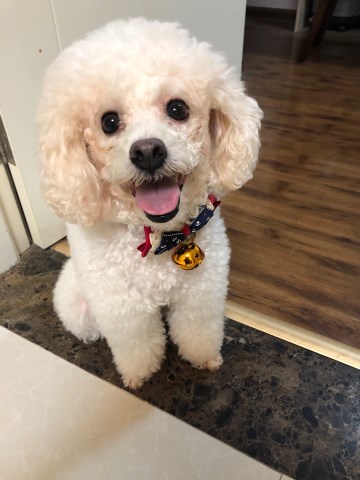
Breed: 3083-n000117-Bichon_Frise